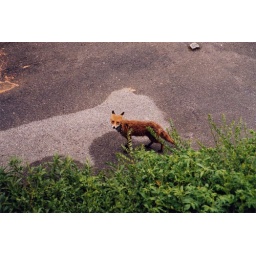
A fox, in the car park below my bedroom window.